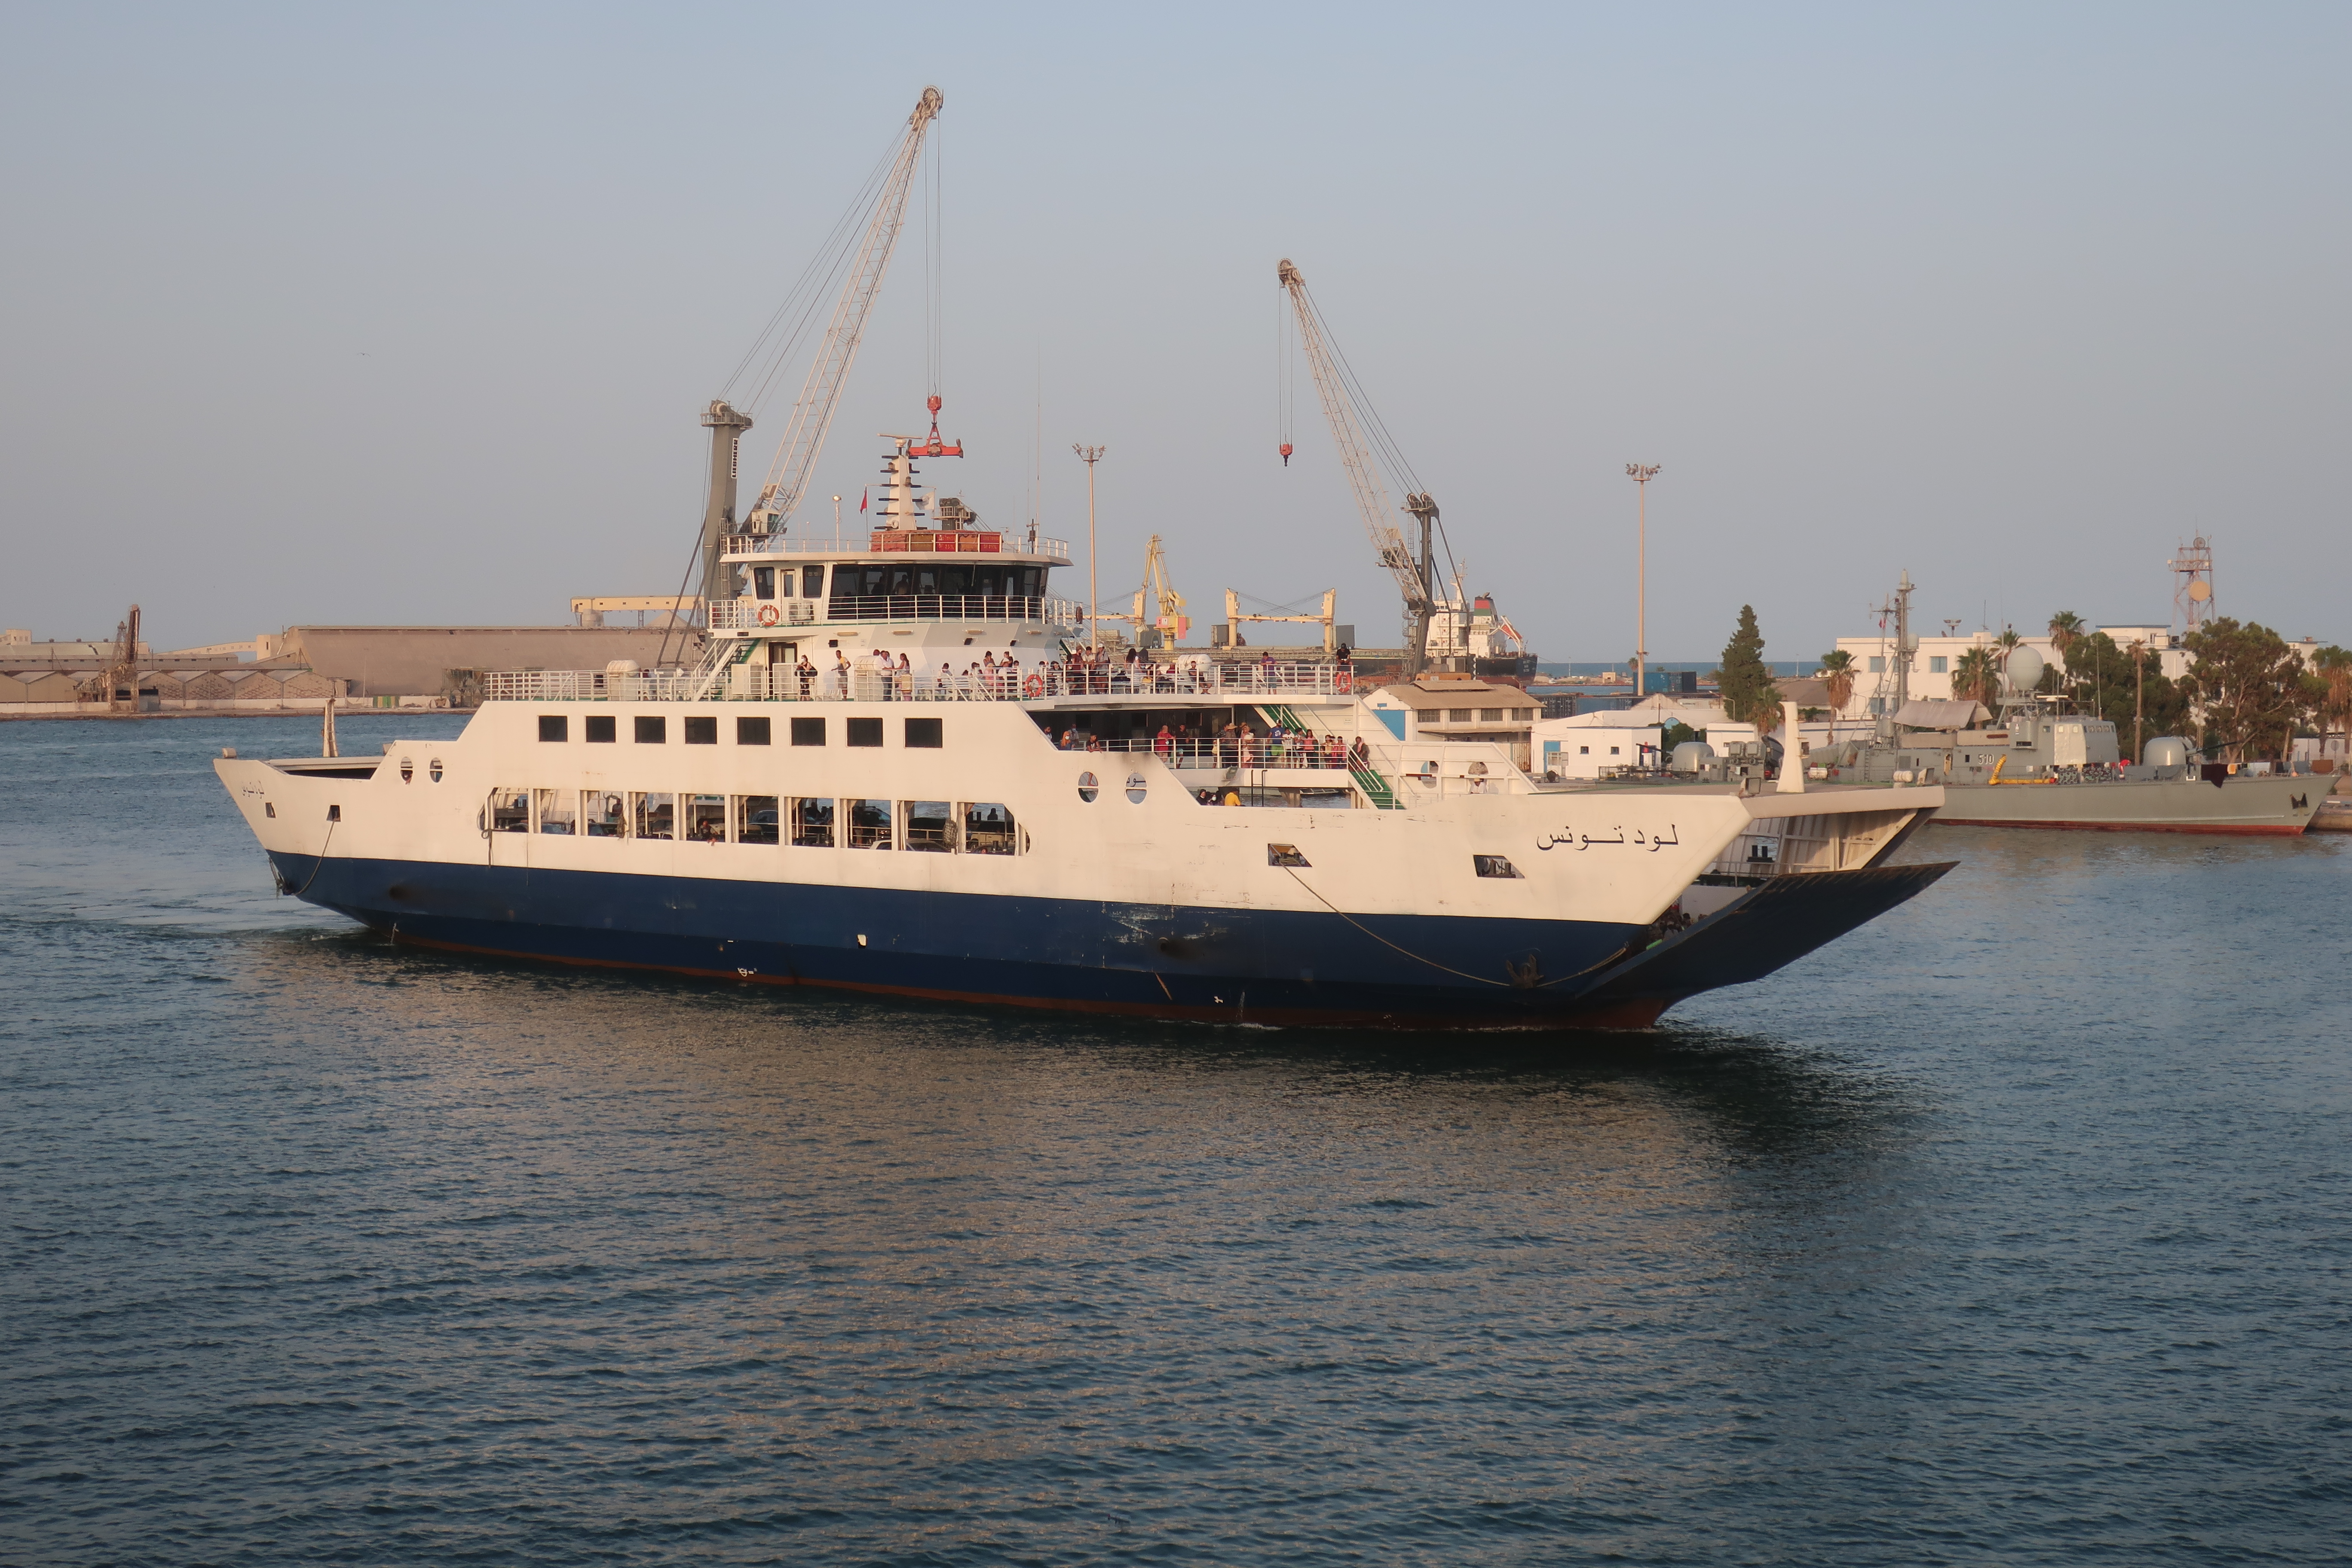
ship, seagulls, water, sky, boat, bird, watercraft, vehicle, cloud, horizon, lake, calm, naval architecture, wind wave, art, water transportation, ocean, recreation, evening, boats and boating equipment and supplies, wave, painting, afterglow, boating, liquid, fisherman, sea, Cruiseferry, waterway, fluid, cruise ship, passenger ship, channel, ocean liner, freight transport, sound, transport